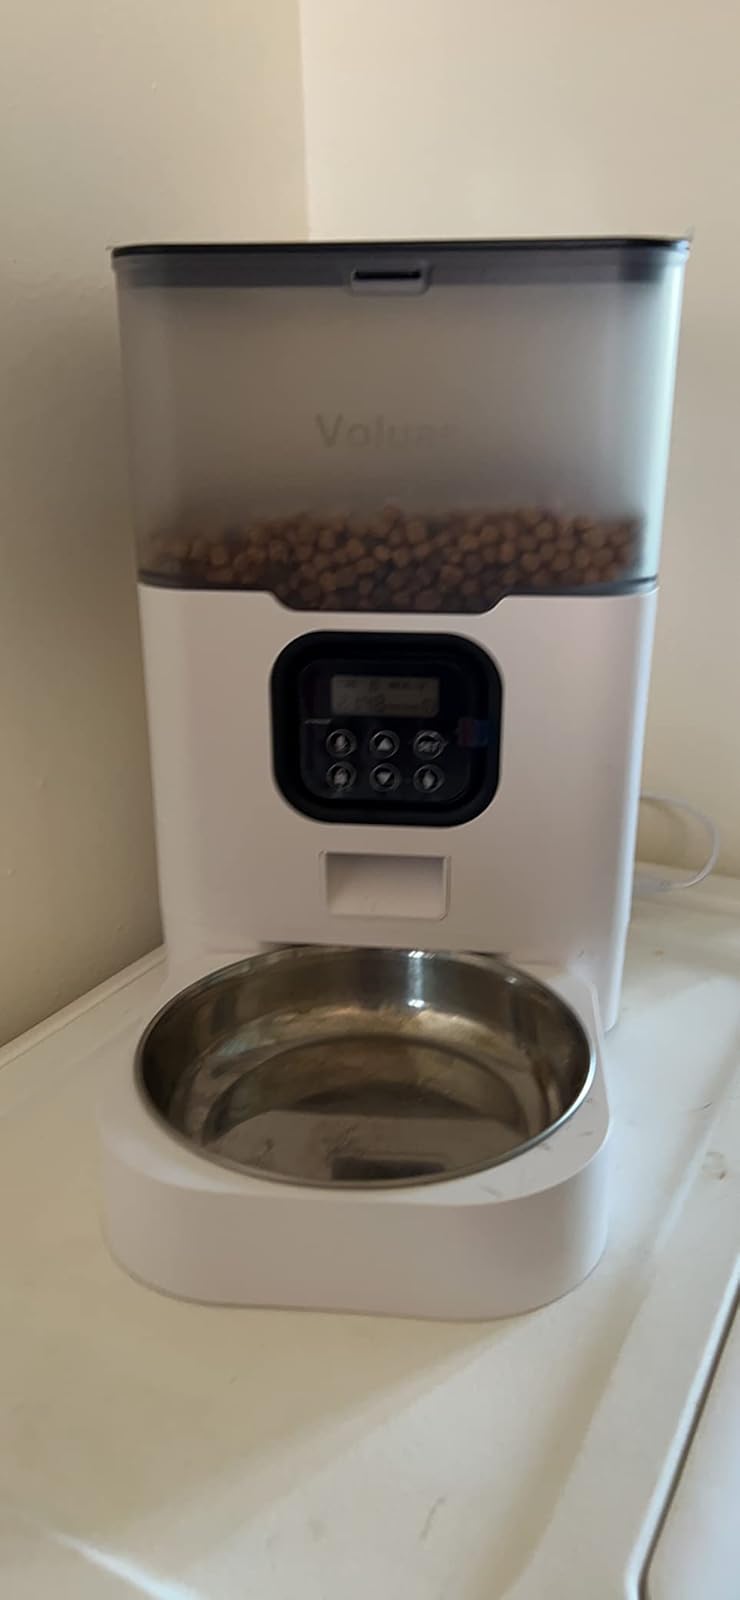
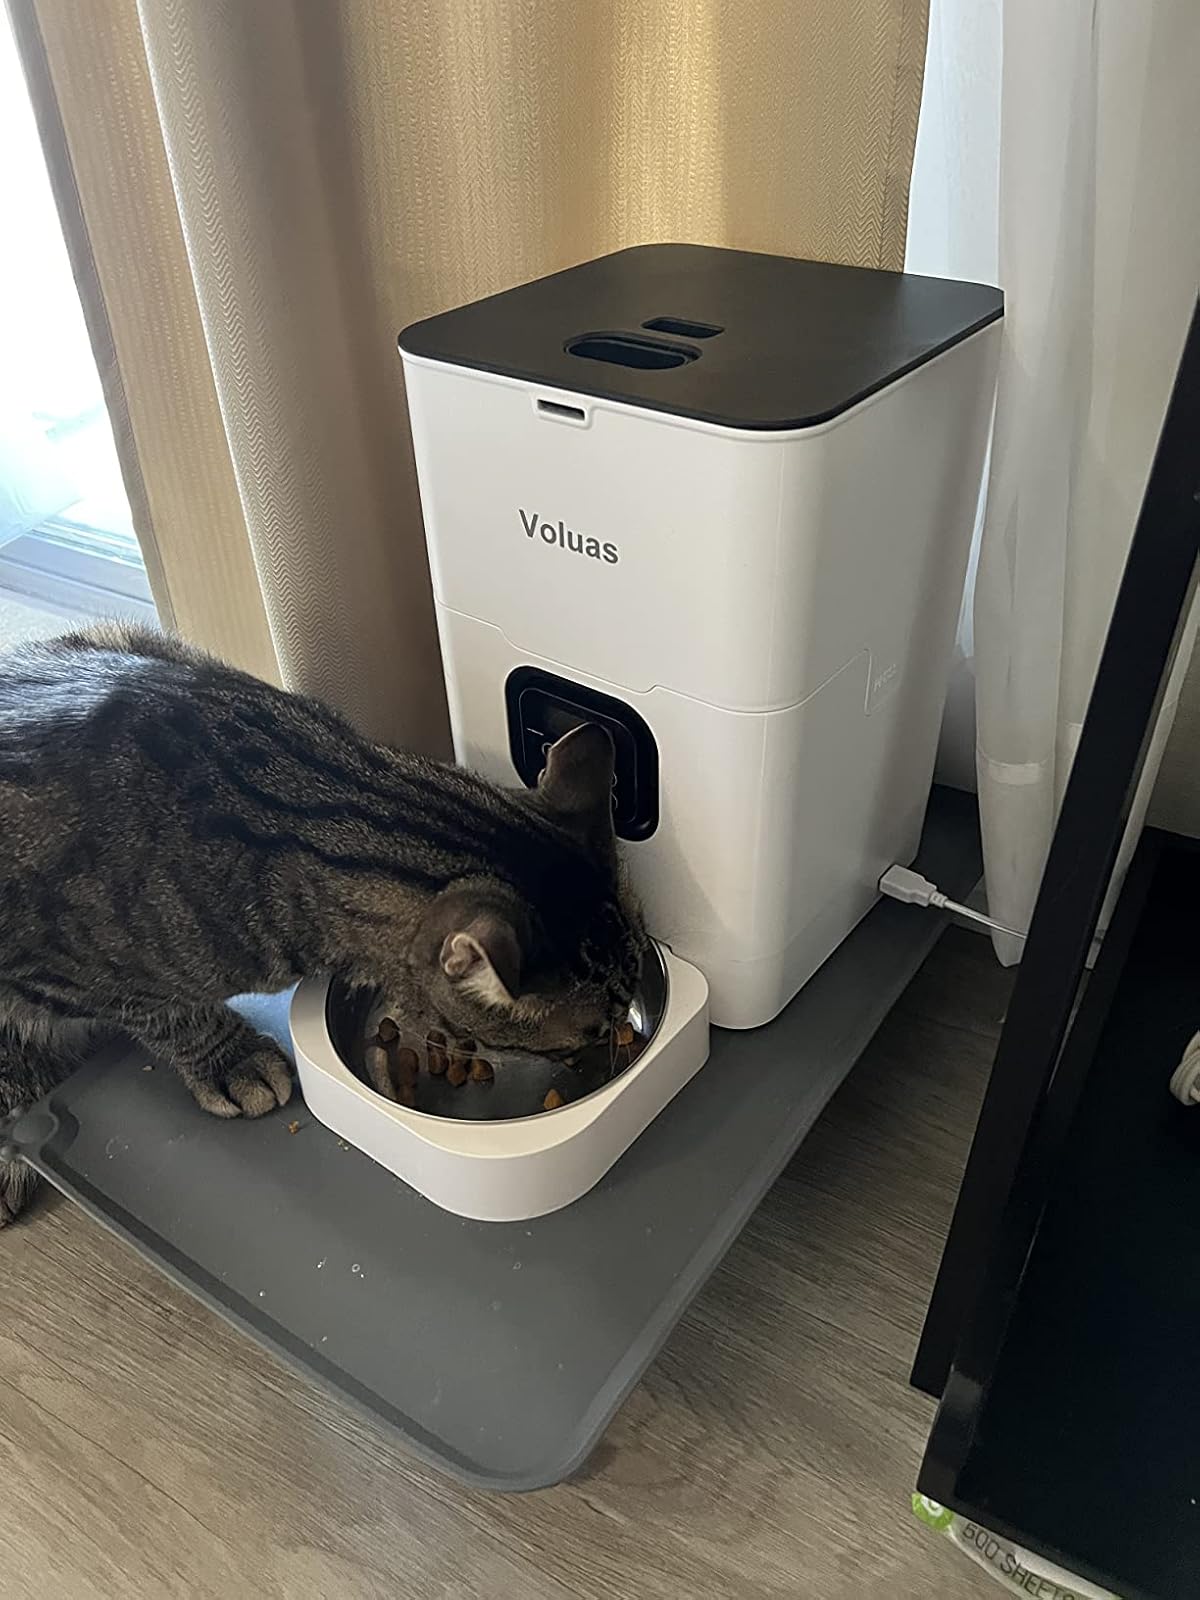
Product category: items_feeder
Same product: no